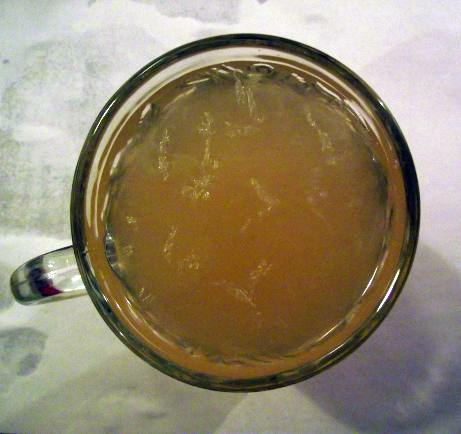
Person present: No